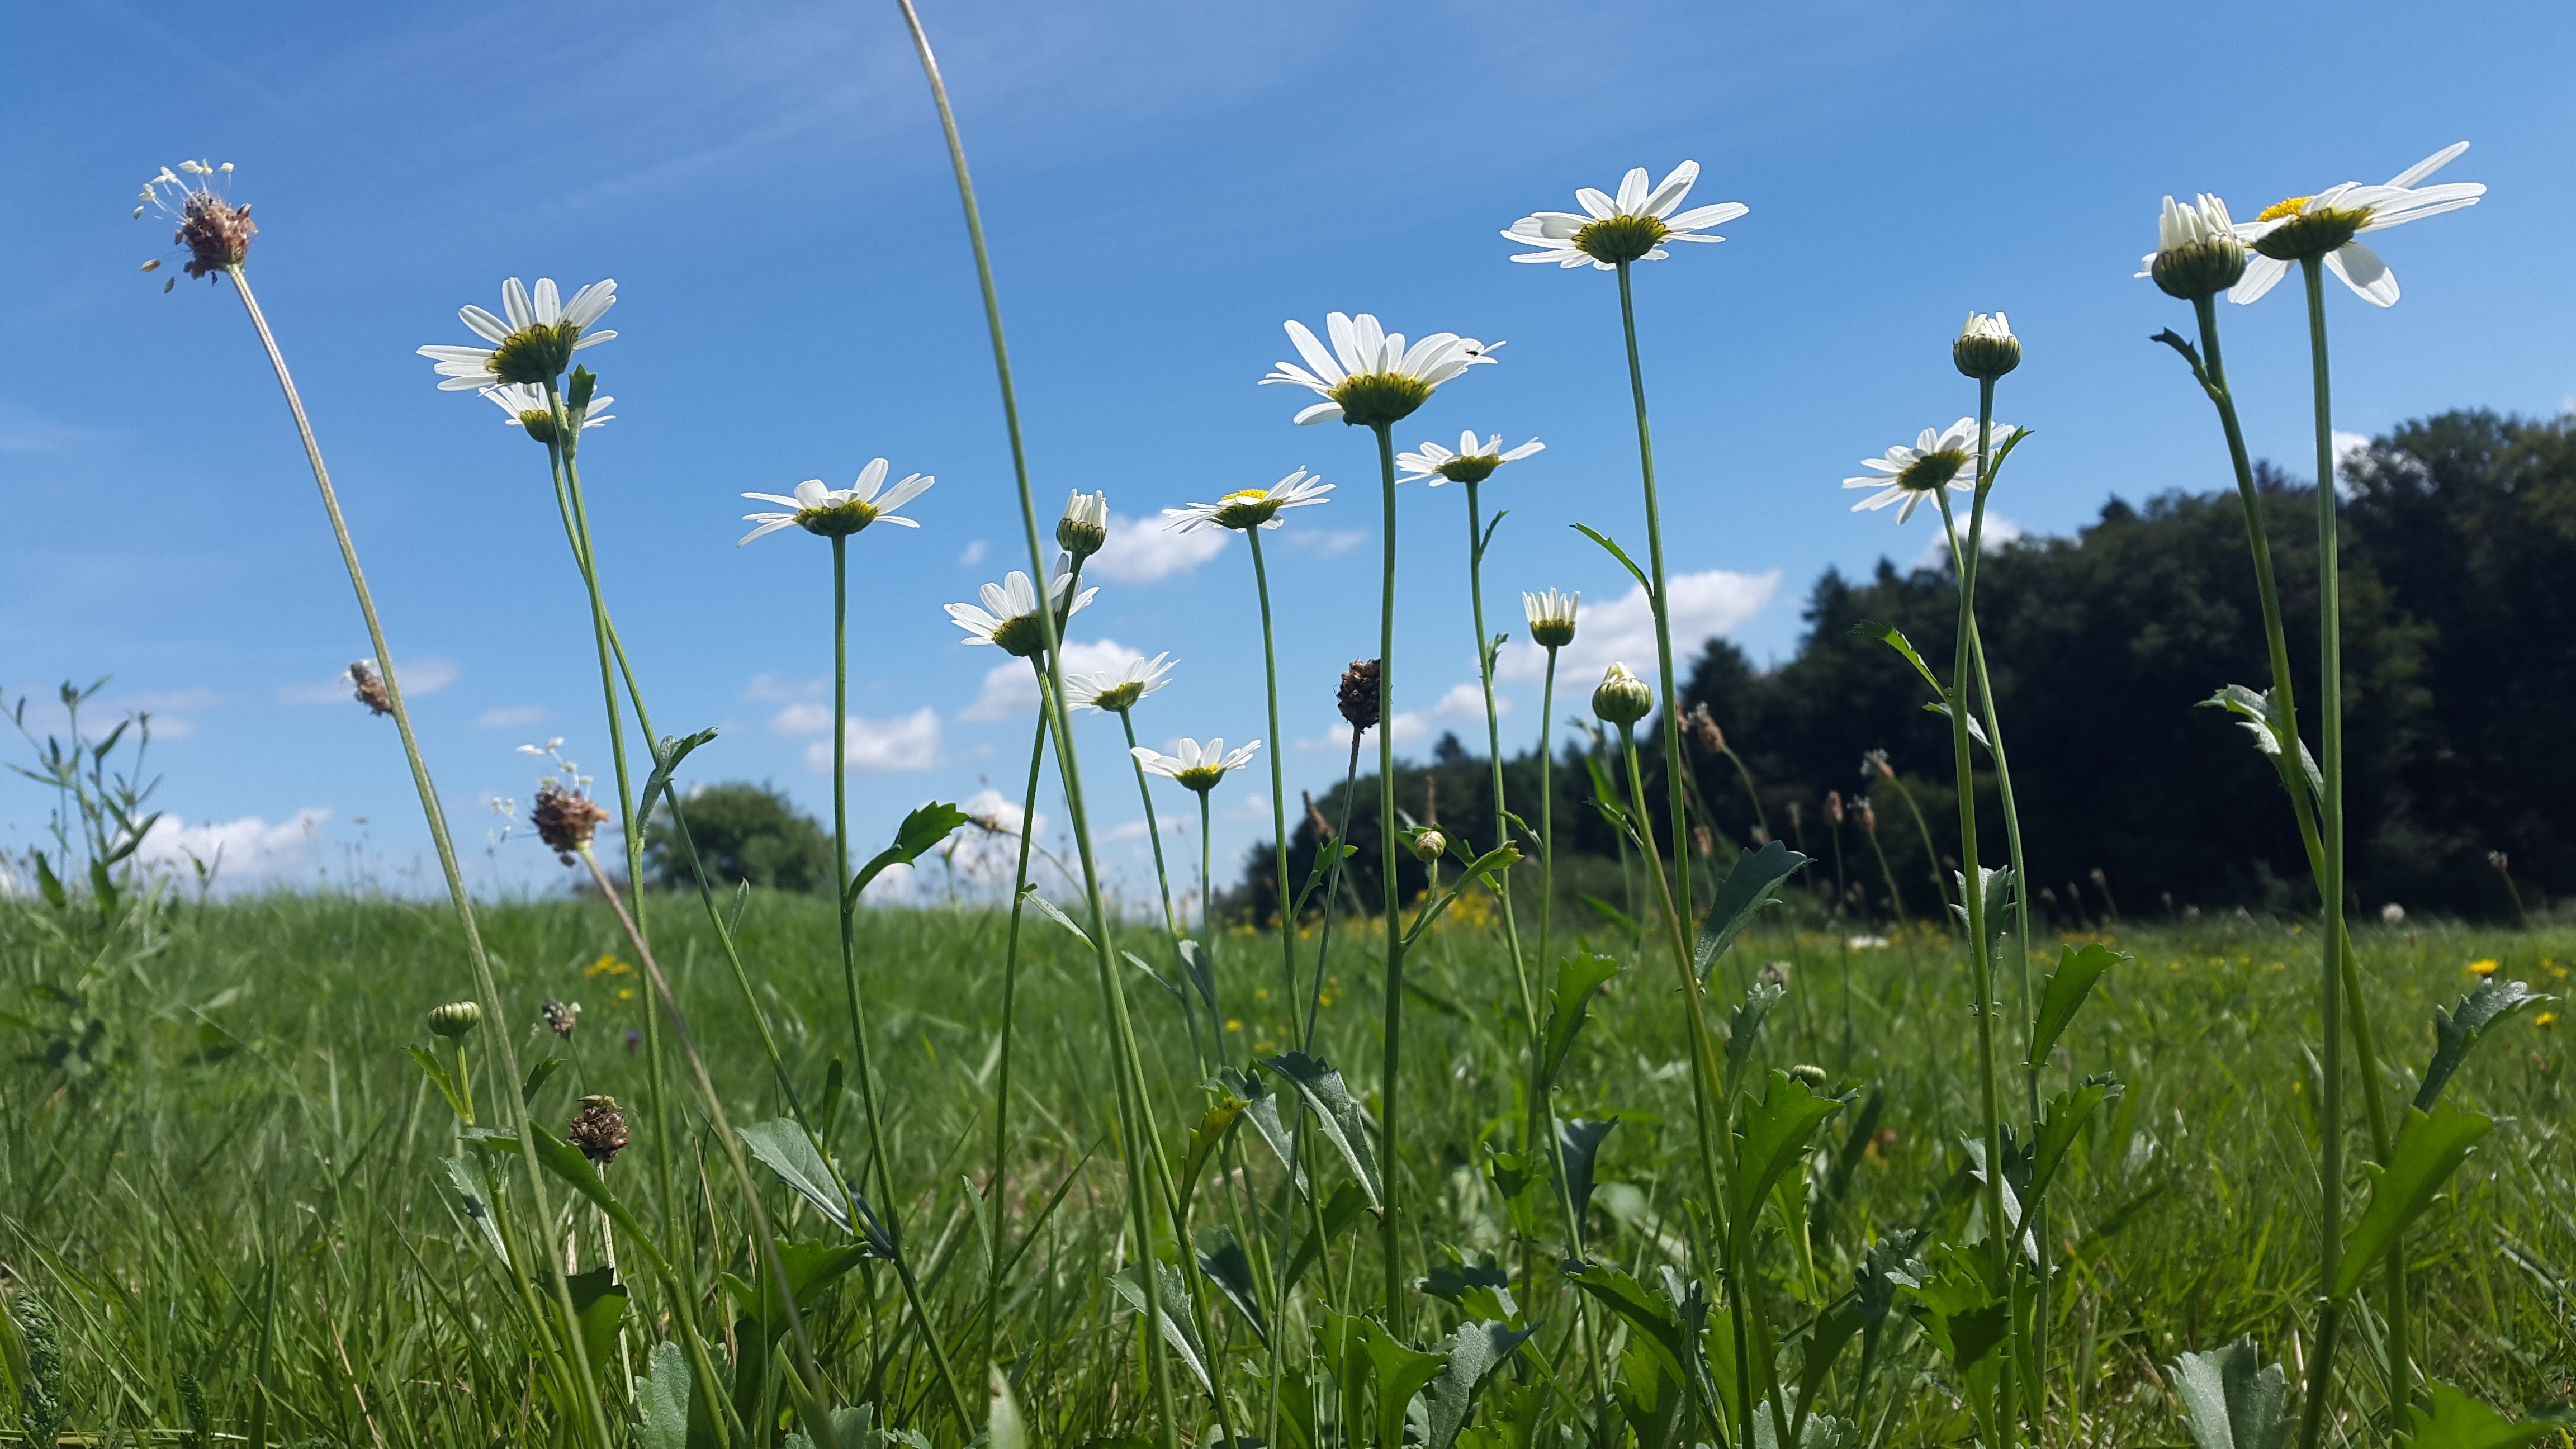
landscape, nature, grass, plant, sky, field, lawn, meadow, prairie, flower, wind, summer, green, pasture, blue, rest, agriculture, flora, plain, wildflower, wild flowers, relaxation, grassland, habitat, ecosystem, flower meadow, oasis, grasses, steppe, rural area, summer meadow, flowering plant, daisy family, grass meadow, natural environment, grass family, land plant